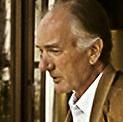
Age: 55